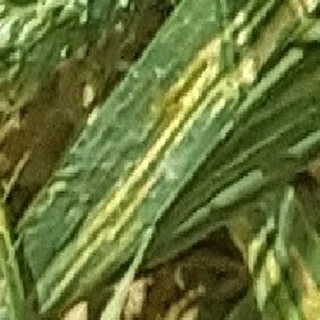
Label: wheat_yellow_rust